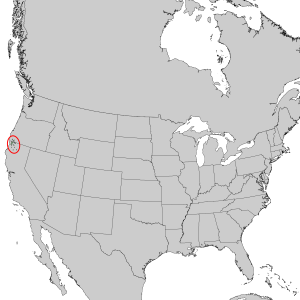
L’épicéa de Brewer, Picea breweriana, est un épicéa originaire de l’ouest des États-Unis. C’est une des espèces américaines les plus rares, qui est placée sur la liste rouge de l'UICN. Cet épicéa est endémique des Klamath Mountains du sud-ouest de l’Oregon et du nord-ouest de la Californie.